Arthur Dallidet

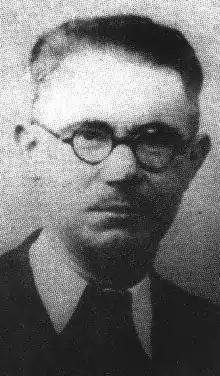
Arthur Dallidet in 1939

Arthur Dallidet (12 October 1906 – 30 May 1942) was a French metal worker, Communist and trade union leader in the Renault factories, who became a leader of the French Resistance during World War II (1939–45).